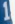
Number: 1